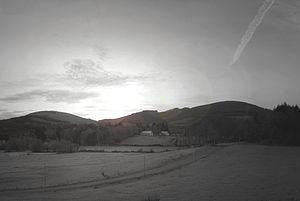
Le massif des Monédières est un ensemble granitique qui fait partie du Massif central et qui est compris dans le département de la Corrèze. Il se situe au sud-ouest du plateau de Millevaches. Une grande partie du massif des Monédières est classée en zone Natura 2000. Son plus haut sommet est le puy de la Monédière qui culmine à 922 mètres et a donné son nom au massif.